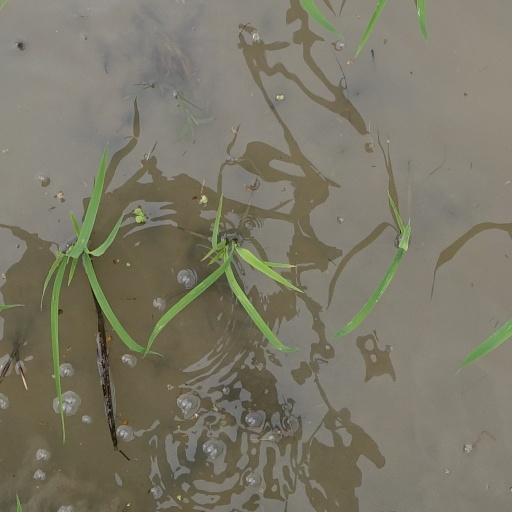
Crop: rice